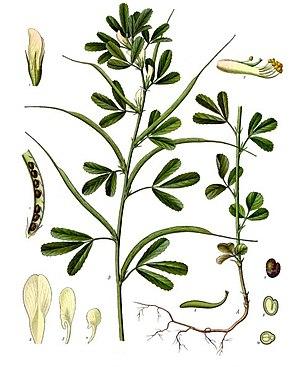
Le capitulaire De Villis, ou plus exactement le Capitulare de Villis vel curtis imperii est un acte législatif datant de la fin du VIIIᵉ siècle ou du début du IXᵉ siècle.